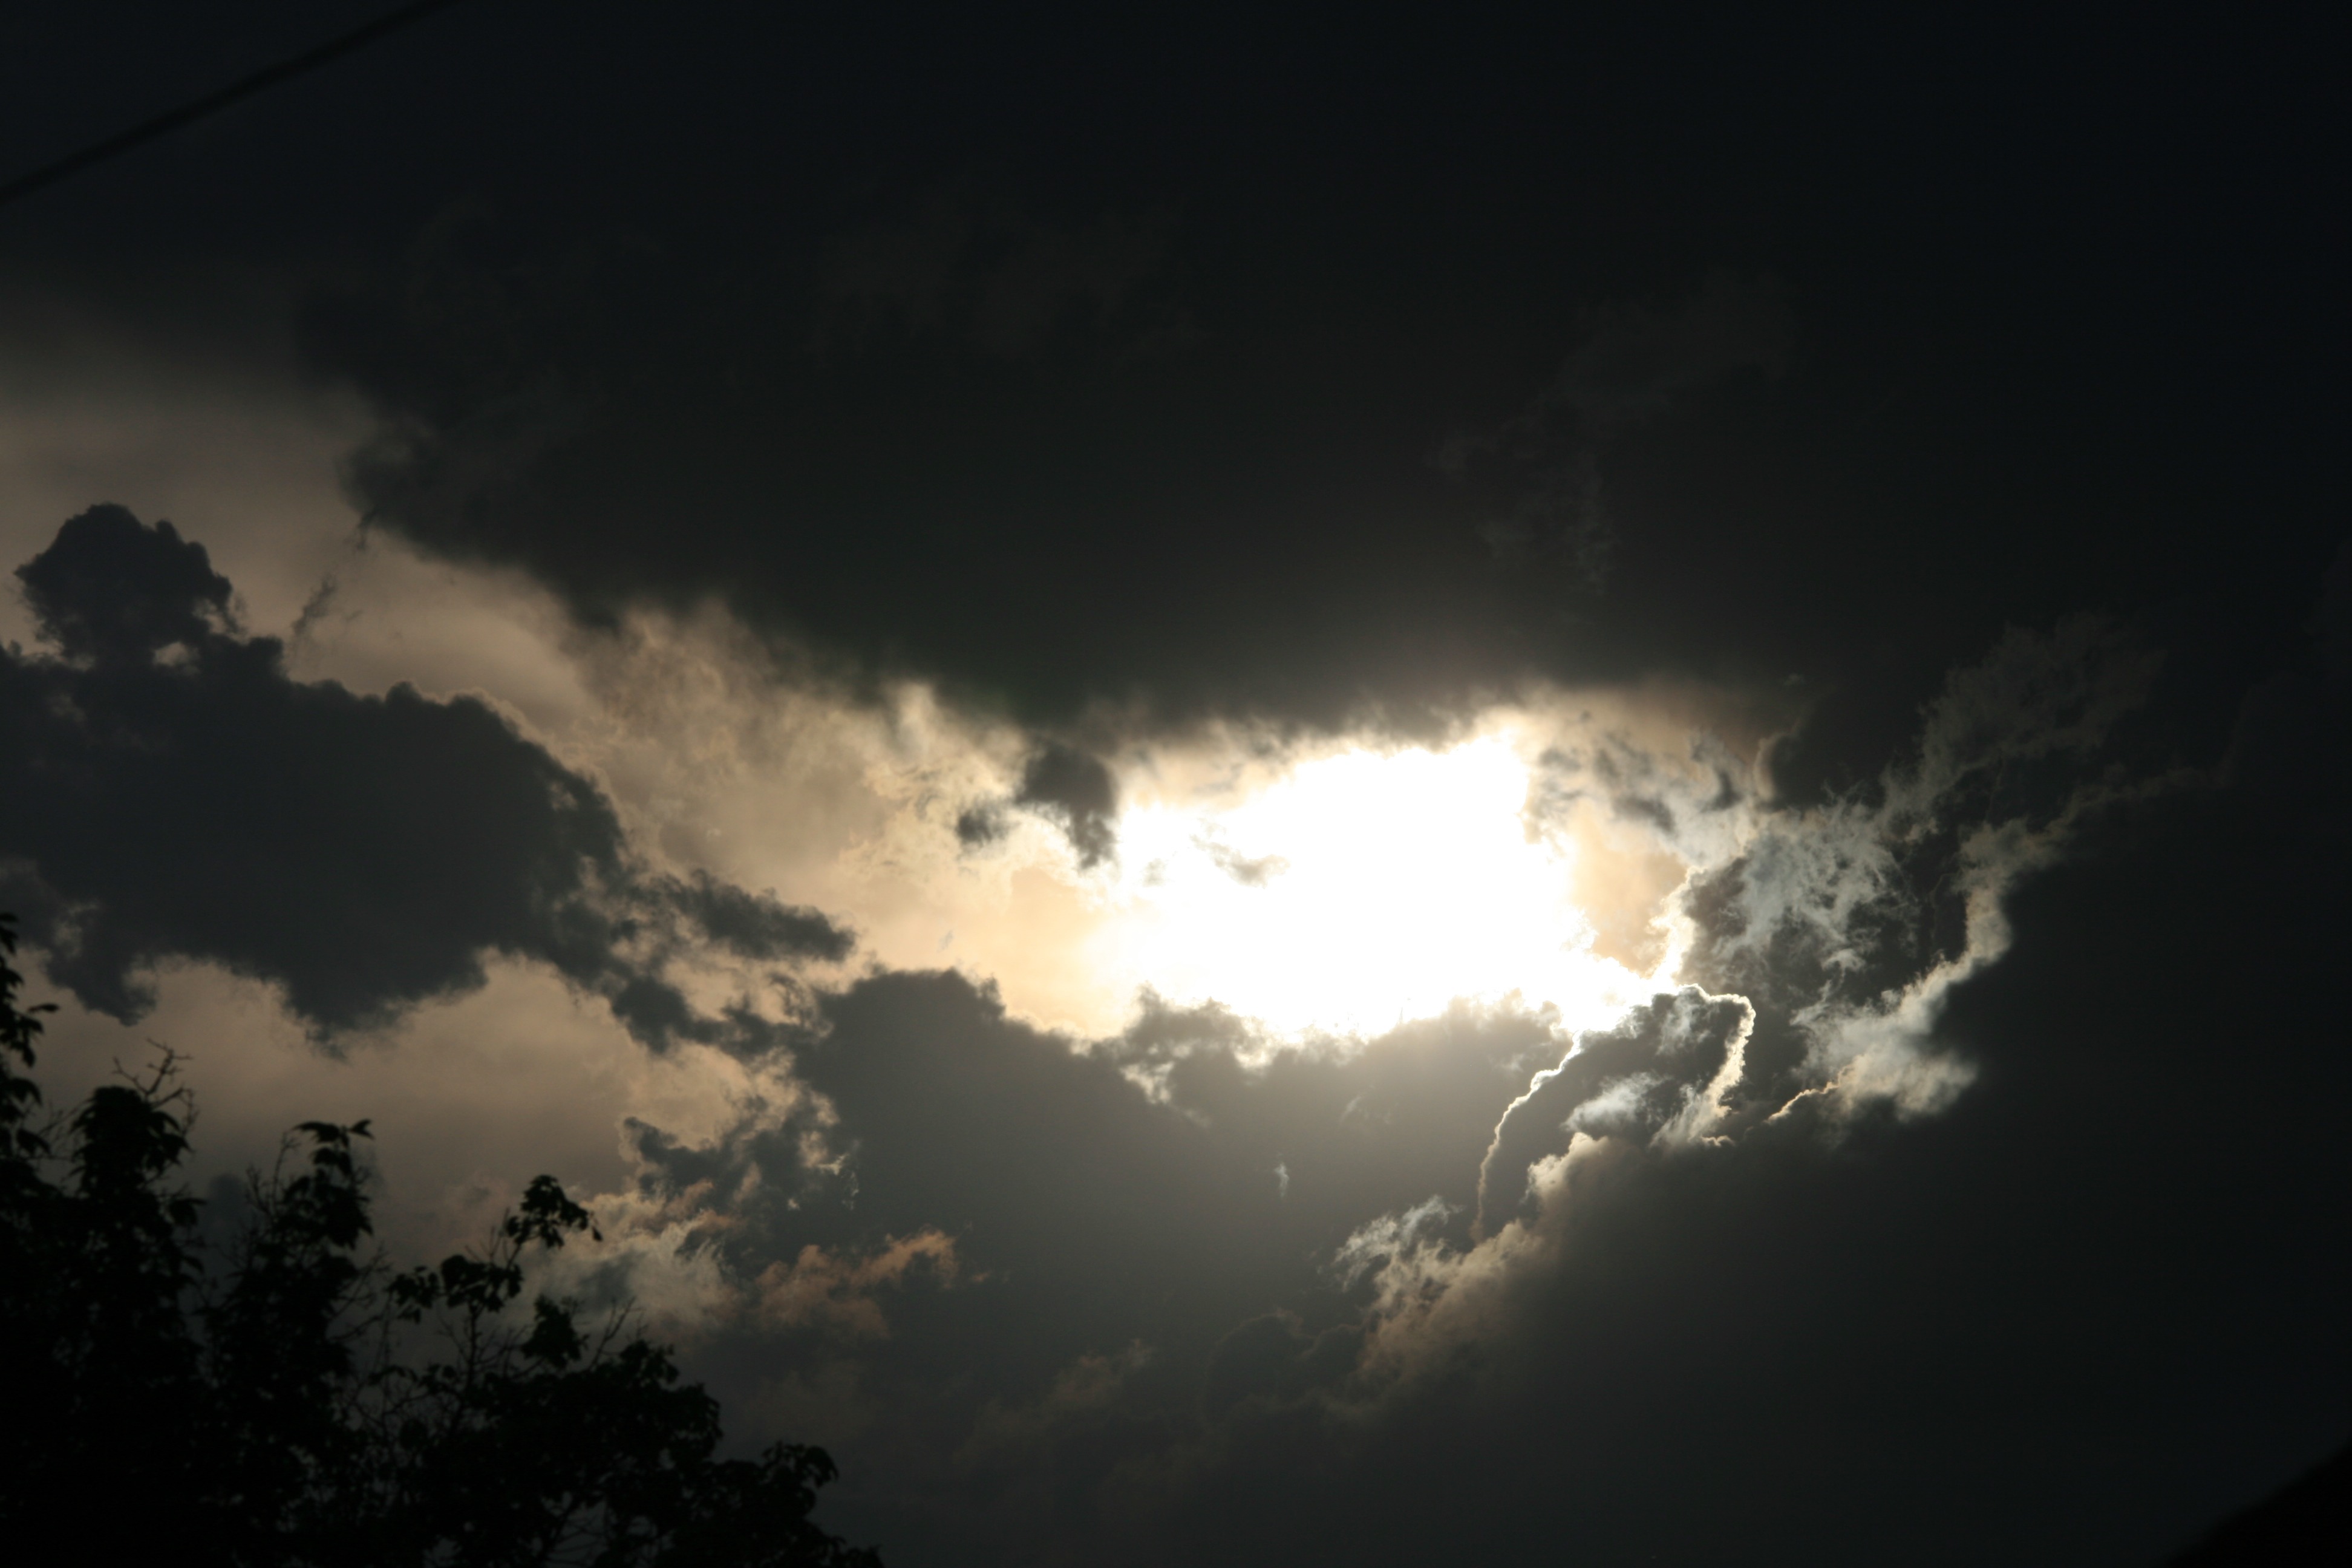
light, cloud, sky, sun, sunset, sunlight, atmosphere, dark, darkness, thunder, clouds, dramatic, layered, greys, meteorological phenomenon